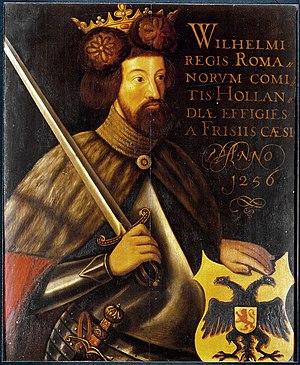
Guillaume II de Hollande, roi romain (1229-1256) Wilhelmini/regis Roma,,/norvm comi,,/tis Hollan,,/diae effigies/a Frisiis CAESI/Anno/1256 Traduction: Le portrait de William, le roi romain, comte de Hollande, tué en 1256 par les Frisons. Au-dessous de l'année, dans le Locke, il y a les lettres P. B., qui peuvent être le monogramme de l'écrivain de Leiden, Pieter Bailly. Español: Guillermo II de Holanda, rey romano (1229-1256) Wilhelmini/regis Roma,,/norvm comi,,/tis Hollan,,/diae effigies/a Frisiis CAESI/Anno/1256 Traducción: El retrato de Guillermo, el rey romano Conde de Holanda, que fue asesinado en 1256 por los frisones. Debajo del año, en Locke, están las letras P. B., que pueden ser el monograma del escritor de Leiden Pieter Bailly. Português: Guilherme II da Holanda, Rei Romano (1229-1256) Wilhelmini/regis Roma,,/norvm comi,,/tis Hollan,,/diae effigies/a Frisiis CAESI/Anno/1256 Tradução: O retrato de William, o rei romano Conde da Holanda, que foi morto em 1256 pelos frísios. Abaixo do ano, no Locke, há as letras P. B., que podem ser o monograma do escritor de Leiden, Pieter Bailly.